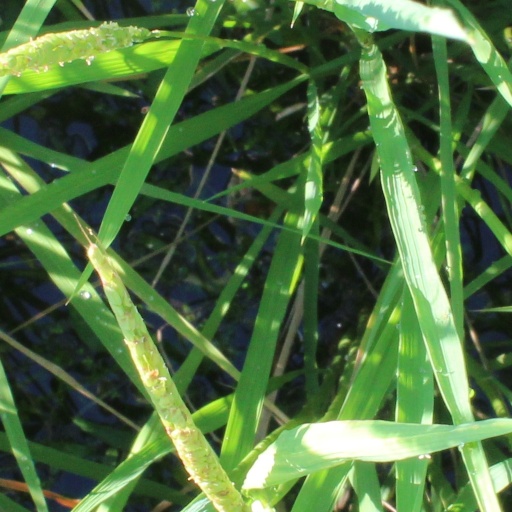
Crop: rice